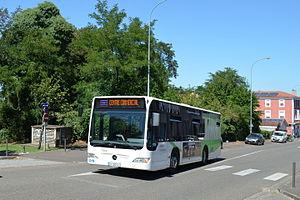
Mercedes-Benz Citaro K n°:0010 sur la ligne A à Mont-de-Marsan Pôle de Correspondances du réseau Tma
Cette liste des réseaux urbains et interurbains de France a pour objectif de rassembler l'ensemble des réseaux de transports interurbains et urbains de la France.
Tma prononcer [Téma] est le réseau de transport en commun qui dessert les dix-huit communes de Mont-de-Marsan Agglomération depuis le 9 juillet 2012. Ce réseau est géré par Transdev du Marsan, filiale du groupe Transdev.